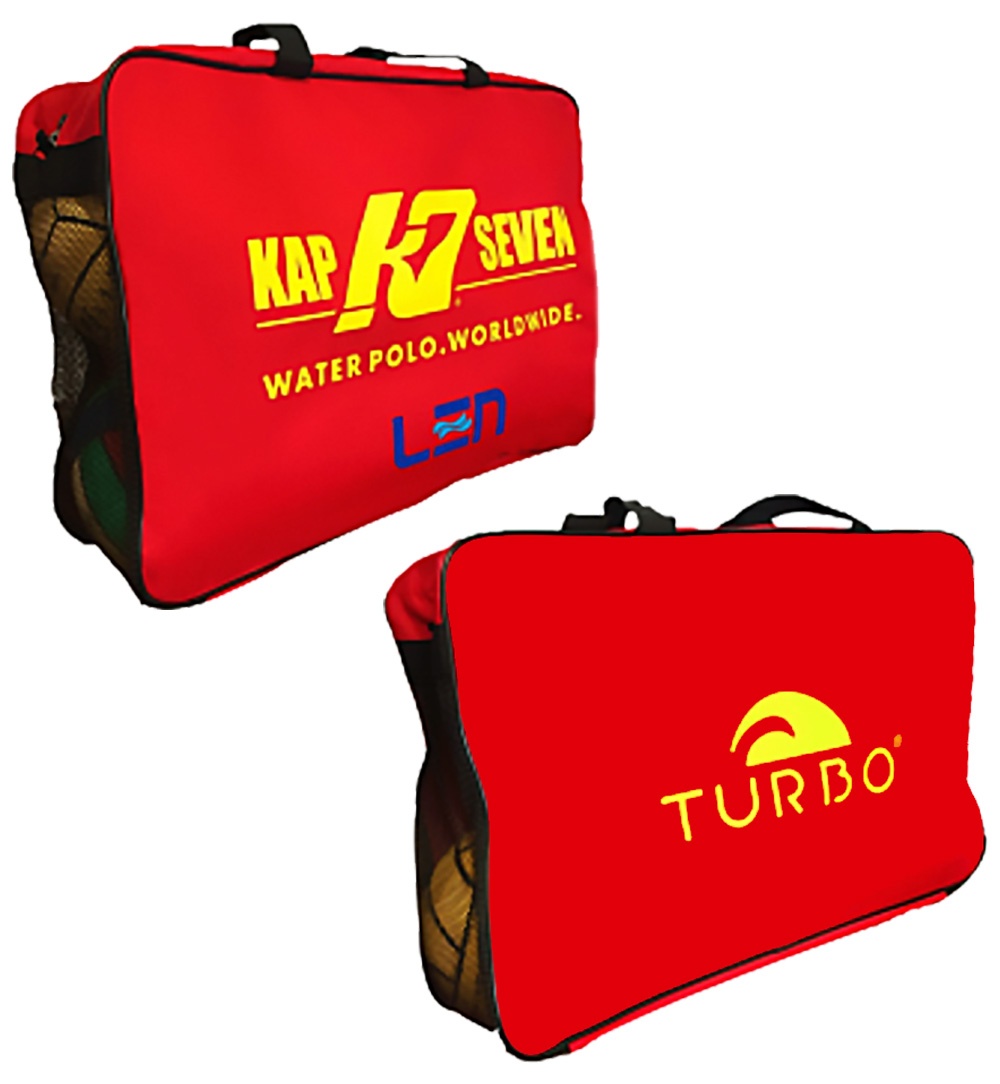
Bag - WP Balls - Turbo & Kap7
Water Polo Balls Bag by Turbo & Kap7 SKU: 98011 Colours: 0008 Red Dimension: 65 cm x 43 cm x 20 cm The TURBO / KAP7 Ball Bag holds six size 5 men’s water polo balls. Features: Durable nylon with mesh netting on the sides to drain and dry Velcro handle to keep straps together and add comfort Top zipper This product was manufactured in China. * BULKY PRODUCT - This product is NOT available for delivery/overseas shipping service . If delivery/shipping is required, please check with us. It will be calculated on a case-to-case basis.
Brand: TURBO
Category: Sporting Goods > Athletics > Water Polo > Water Polo Training Aids > Water Polo Training Bags